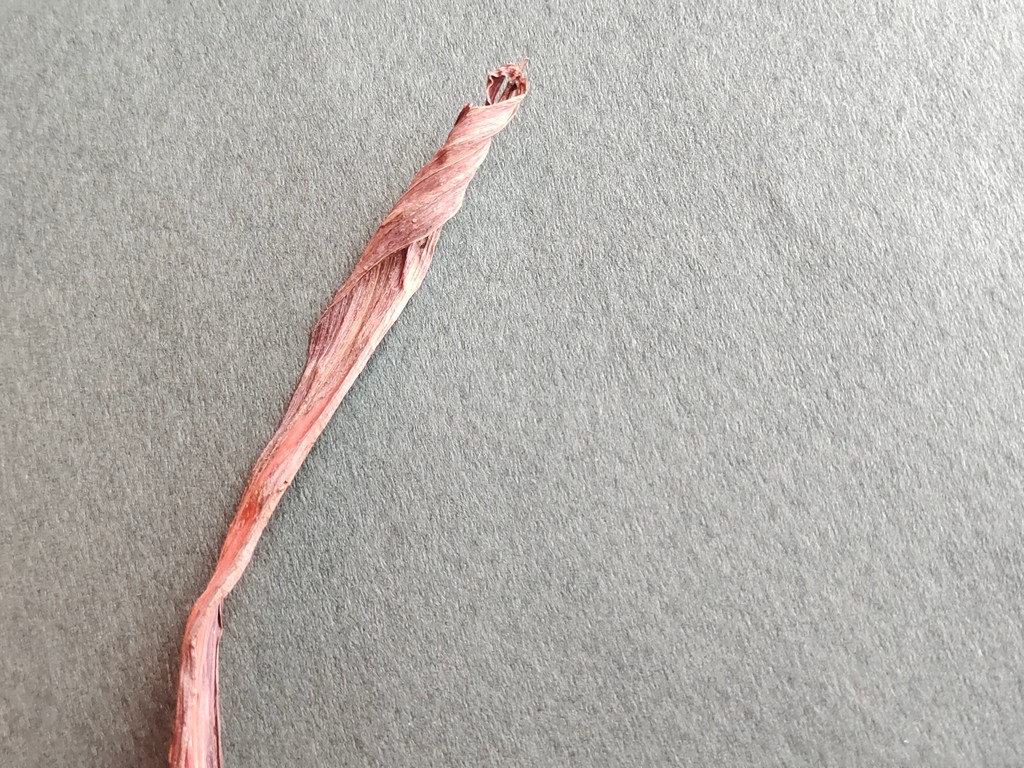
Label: Dried